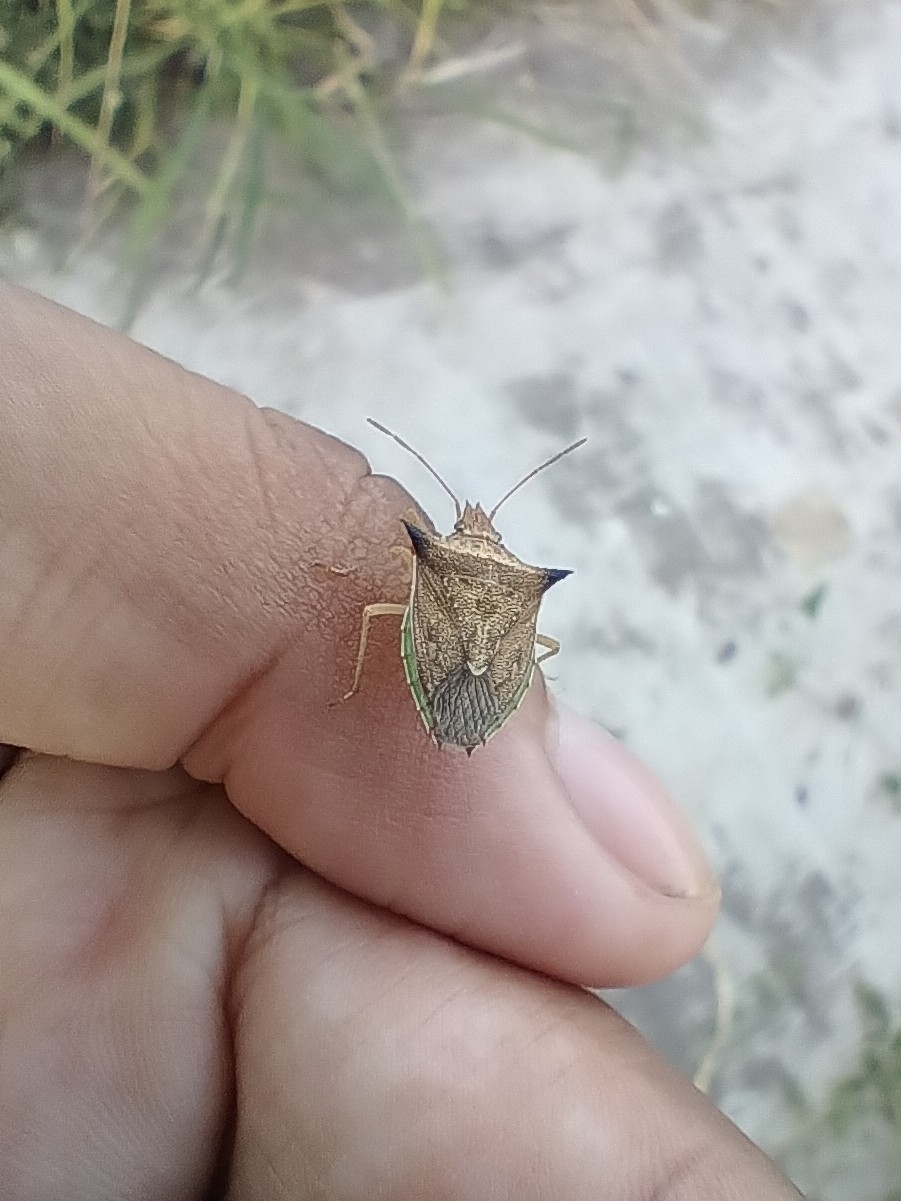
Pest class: stink_bug